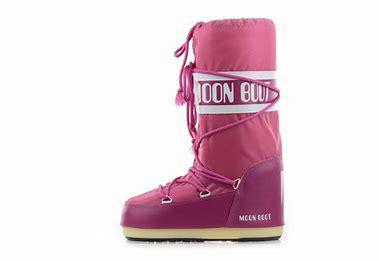
Brand: Moon
Model: Boot Moon Icon Nylon